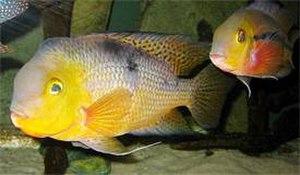
Hypsophrys est un genre de poissons de la famille des Cichlidae.
Hypsophrys nicaraguensis est un poisson d'eau douce de la famille des Cichlidae qui se rencontre en Amérique centrale.